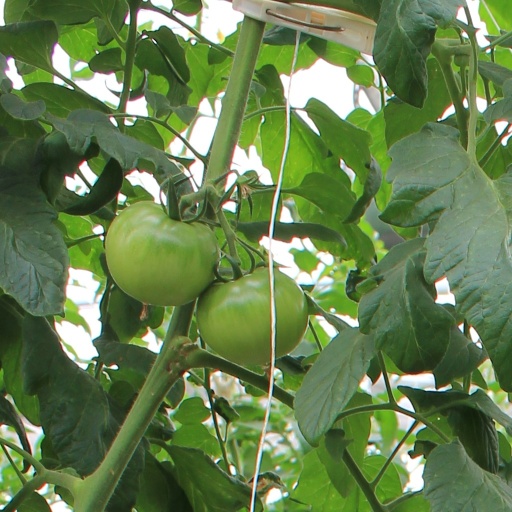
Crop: tomato